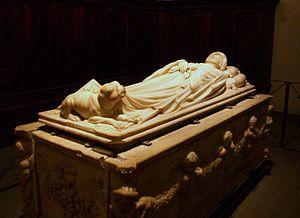
Le Tombeau d'Ilaria del Carretto est un monument funéraire du sculpteur Jacopo della Quercia, réalisé vers 1406-1408 sur une commande de Paolo Guinigi pour son épouse Ilaria del Carretto. Il est conservé à la Cathédrale Saint-Martin de Lucques.